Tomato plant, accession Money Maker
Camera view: bottom (45 deg); turntable rotation: 210 degrees
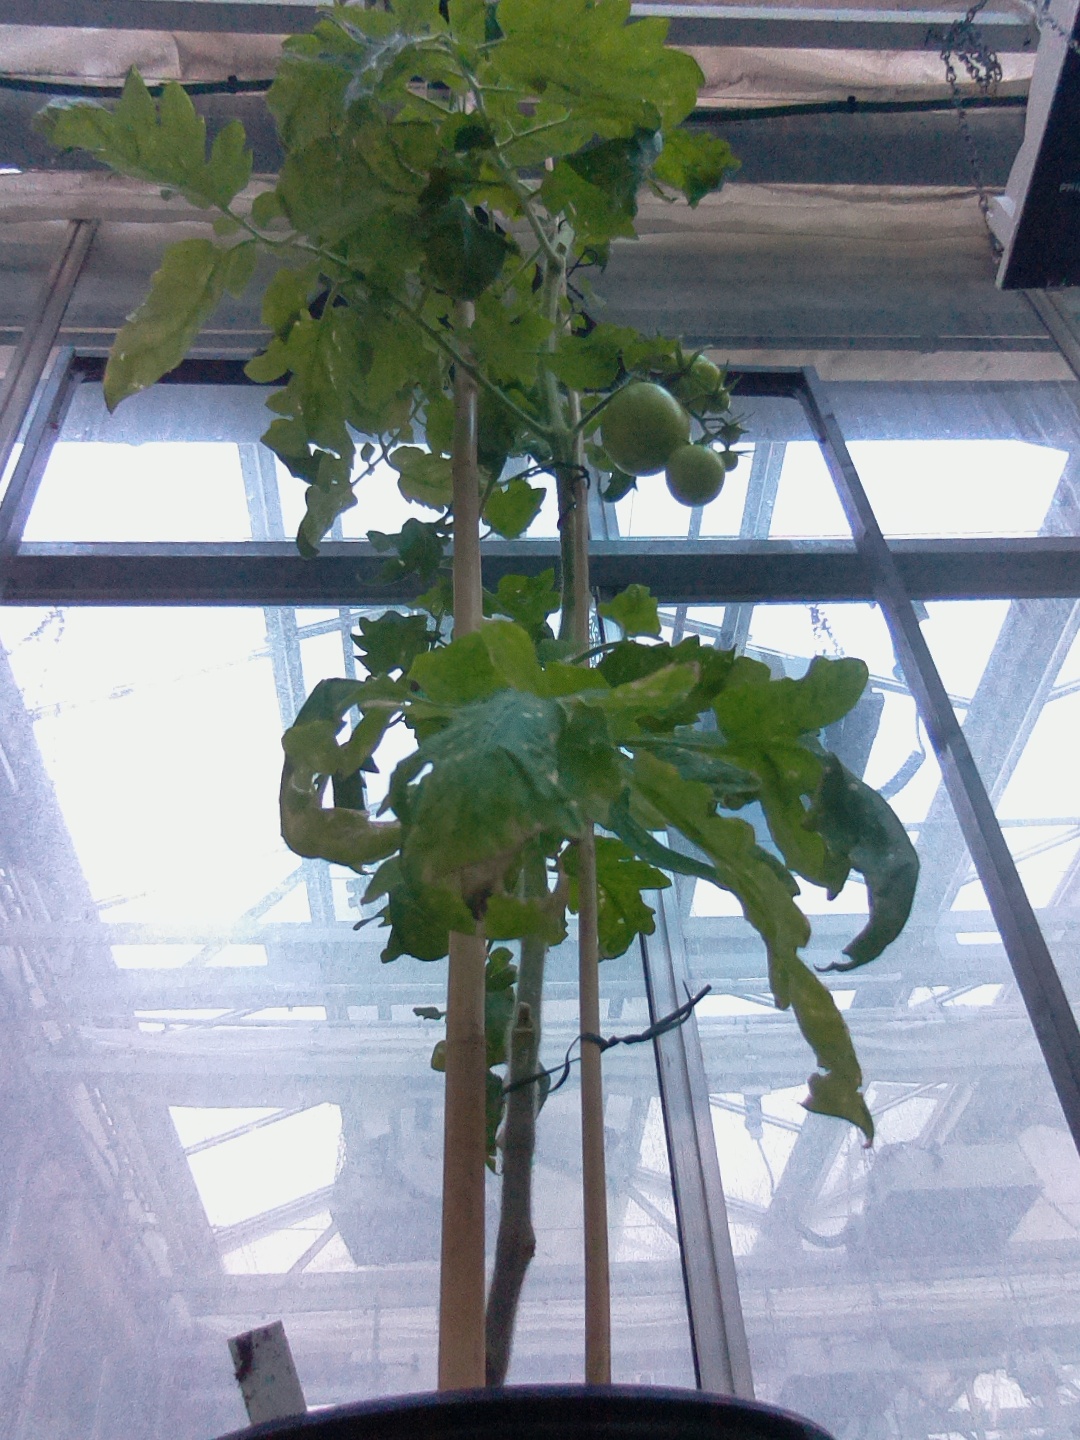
BBCH growth stage 77: 70%-80% of final fruit size